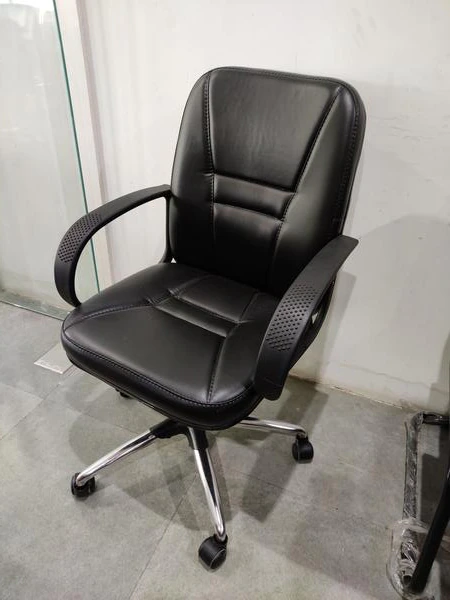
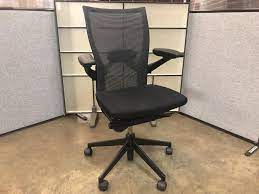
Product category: items_chair
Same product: no